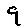
Label: 9